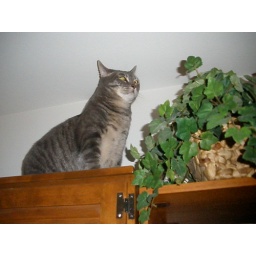
Late evening and feeling frisky, Ulick decides to scale the book shelf and look down upon us all.